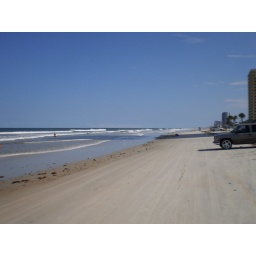
Sitting on the hood of my car on the beach in Daytona.